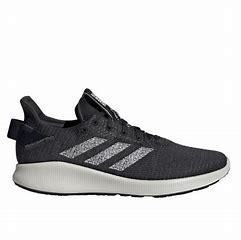
Brand: Adidas
Model: Sensebounce